Li Na

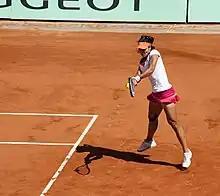
Li Na in 2011 French Open semifinal

Li played in the Sydney International as the eighth seed, making fast work of Australian wildcard Anastasia Rodionova and winning a tough three-set match against Virginie Razzano in the first two rounds. In the quarterfinals she met two-time Grand Slam winner Svetlana Kuznetsova and came through with a win. She defeated surprise qualifier Bojana Jovanovski in the semifinals to advance to her eighth WTA final. Li faced world No. 3 Kim Clijsters in the final, and despite trailing 5–0 in the first set, Li went on to defeat Clijsters, capturing the fourth WTA title of her career.